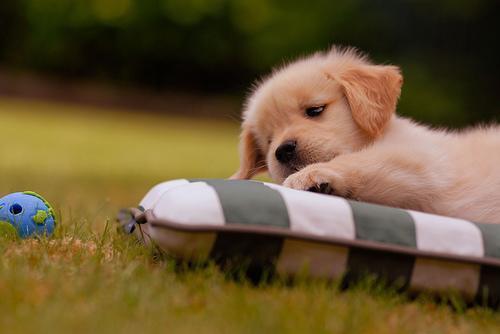
golden_retriever